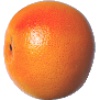
Label: pink_grapefruit